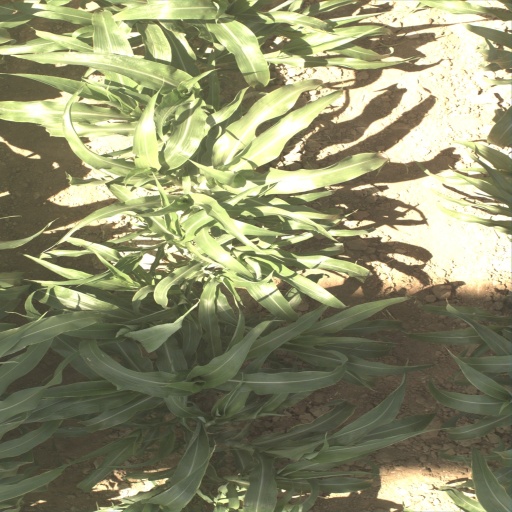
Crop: sorghum